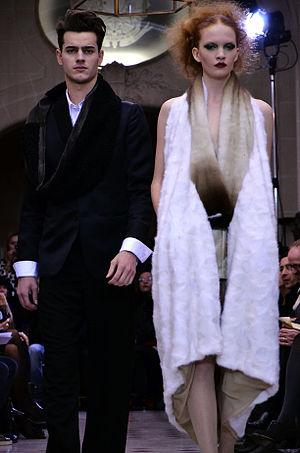
Gustavo Lins est un créateur de mode basé à Paris. Il fonde sa marque de prêt à porter, Atelier Gustavolins, en 2004. Précédemment membre invité, il devient membre permanent de la Chambre Syndicale de la haute couture en 2011, et présente son premier défilé sous l’appellation haute couture dans le cadre de la Fashion Week de Paris de janvier de cette même année.